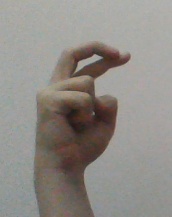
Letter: zay